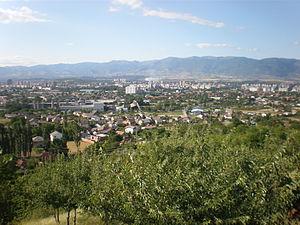
Kisela Voda est une des dix municipalités spéciales qui constituent la ville de Skopje, capitale de la République de Macédoine. Elle comptait 57 236 habitants en 2002 et fait 34,24 km2. Son nom signifie « eau gazeuse ».